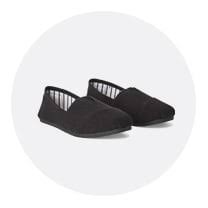
Label: Clog